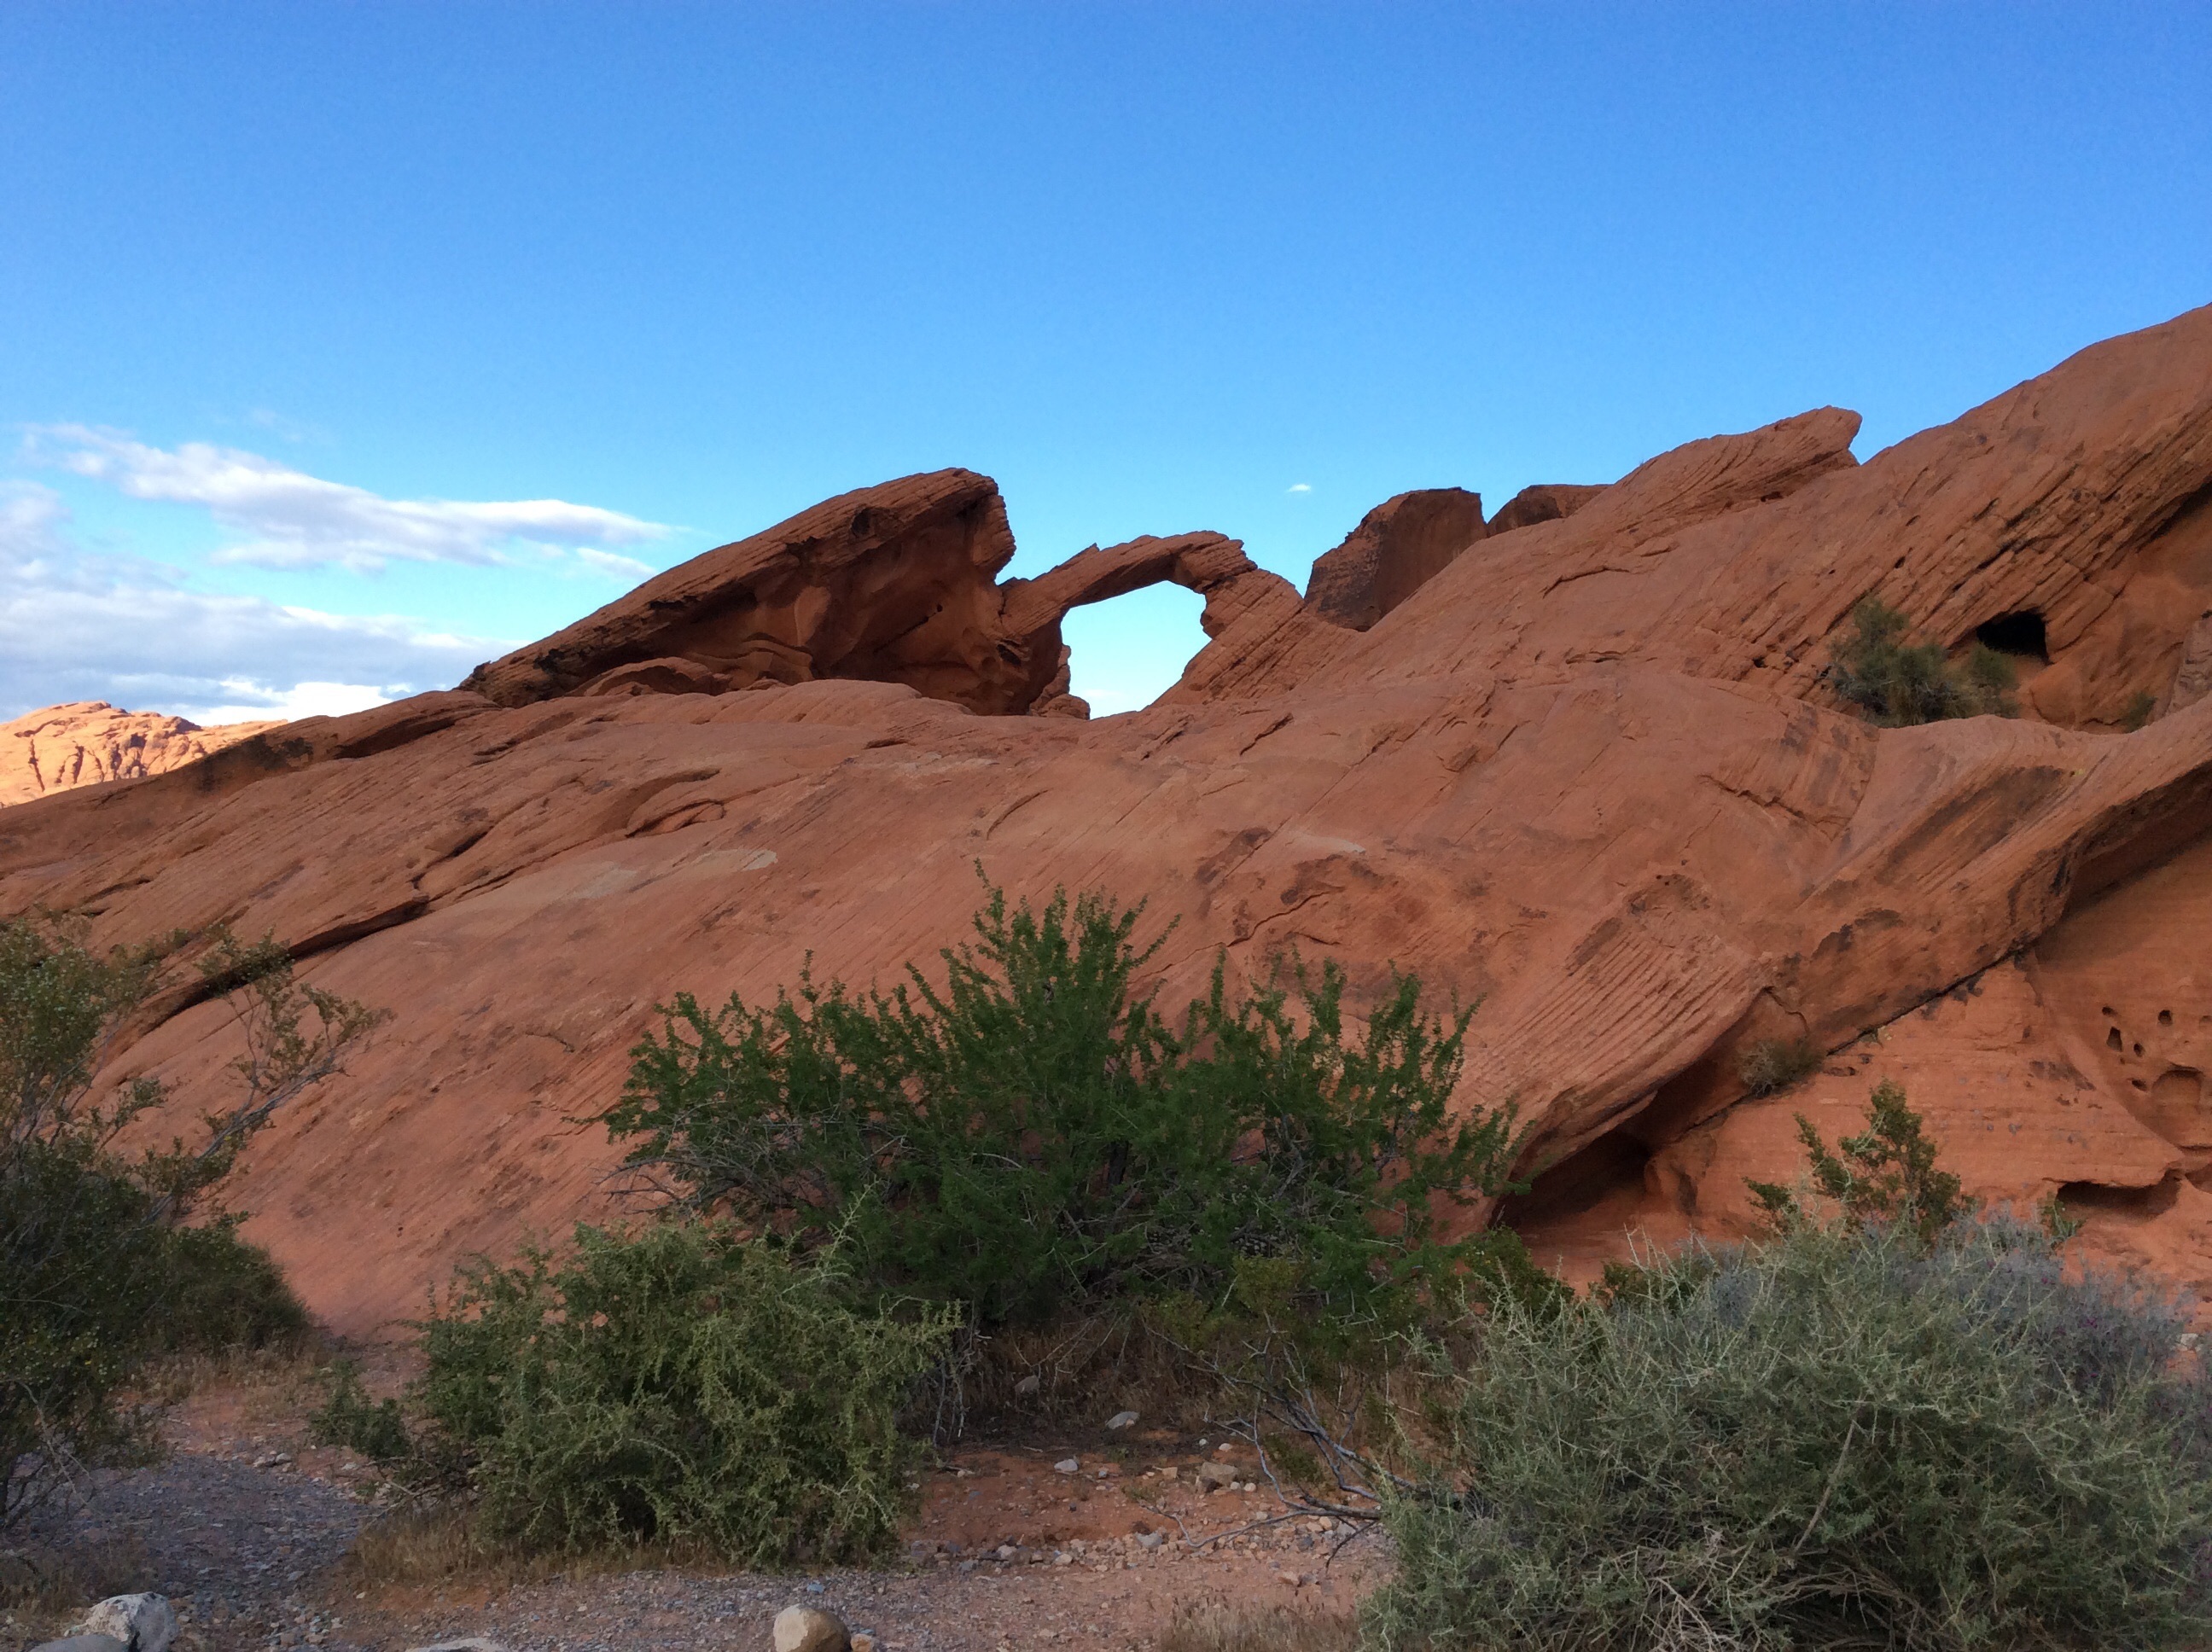
landscape, rock, wilderness, mountain, desert, valley, formation, arch, soil, terrain, red rock, geology, badlands, plateau, nevada, ecosystem, wadi, butte, landform, valley of fire, natural environment, geographical feature, aeolian landform, nev